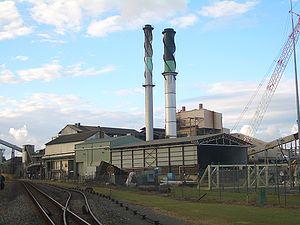
Proserpine est une ville située sur la Bruce Highway, dans l'État du Queensland. L'économie de la ville repose principalement sur la production de sucre et le tourisme. Ses premiers habitants, dans les années 1880, lui donnèrent le nom de la déesse grecque Perséphone.